History of Inuit clothing

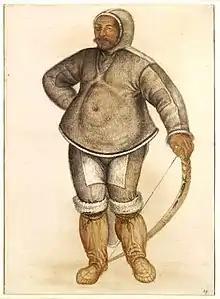
Refer to caption

Due to a lack of records, it is difficult to pin down the earliest point of contact between Europeans and the Inuit. The Norse had colonies in Greenland from 986 to around 1410, and the Thule began migrating there from North America as early as 800; contact between the groups is believed to have occurred after 1150. Historical records and archaeology indicate that the groups traded as well as fought, and that the Norse did not appear to adopt garments or hunting techniques from the Inuit, who they called "skrælings".